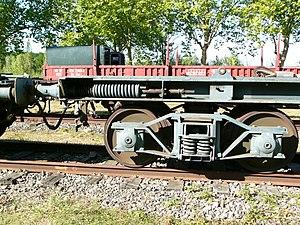
Journées du patrimoine 2005 à Versailles-Matelots - Mécanisme interne d'un tampon et bogie
Dans les chemins de fer, les tampons sont les organes de choc des véhicules ferroviaires en Europe et en Asie. Ils sont généralement placés de part et d'autre de l'attelage, à une hauteur définie par des normes internationales. Les tampons ne sont pas systématiques : certains systèmes de tamponnement sont équipés d'une tampon central, d'autres d'attelages incluant également les organes de choc.